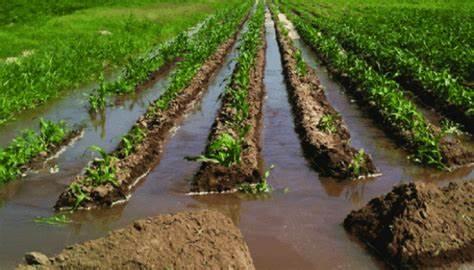
Mashamba yenye mimea ya kijani kibichi iliyopandwa kwa mistari. Maji yamejaa kwenye mifereji kati ya mistari hii ikionyesha kuwa inamwagiliwa kwa kutumia mfumo wa mifereji au imefurika ivi karibuni. Mimea imepandwa kwenye matuta ya udongo.